Amdavad ni Gufa

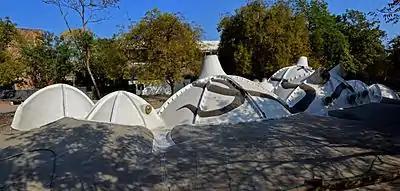

The structure's contemporary architecture draws on ancient and natural themes. The domes are inspired by the shells of tortoises and by soap bubbles. The mosaic tiles on the roof are similar to those found on the roofs of the Jain temples at Girnar, and the mosaic snake is from Hindu mythology. The Buddhist caves of Ajanta and Ellora inspired Doshi to design the interior with circles and ellipses, while Husain's wall paintings are inspired by Paleolithic cave art. The interior is divided by tree trunks or columns similar to those found at Stonehenge.